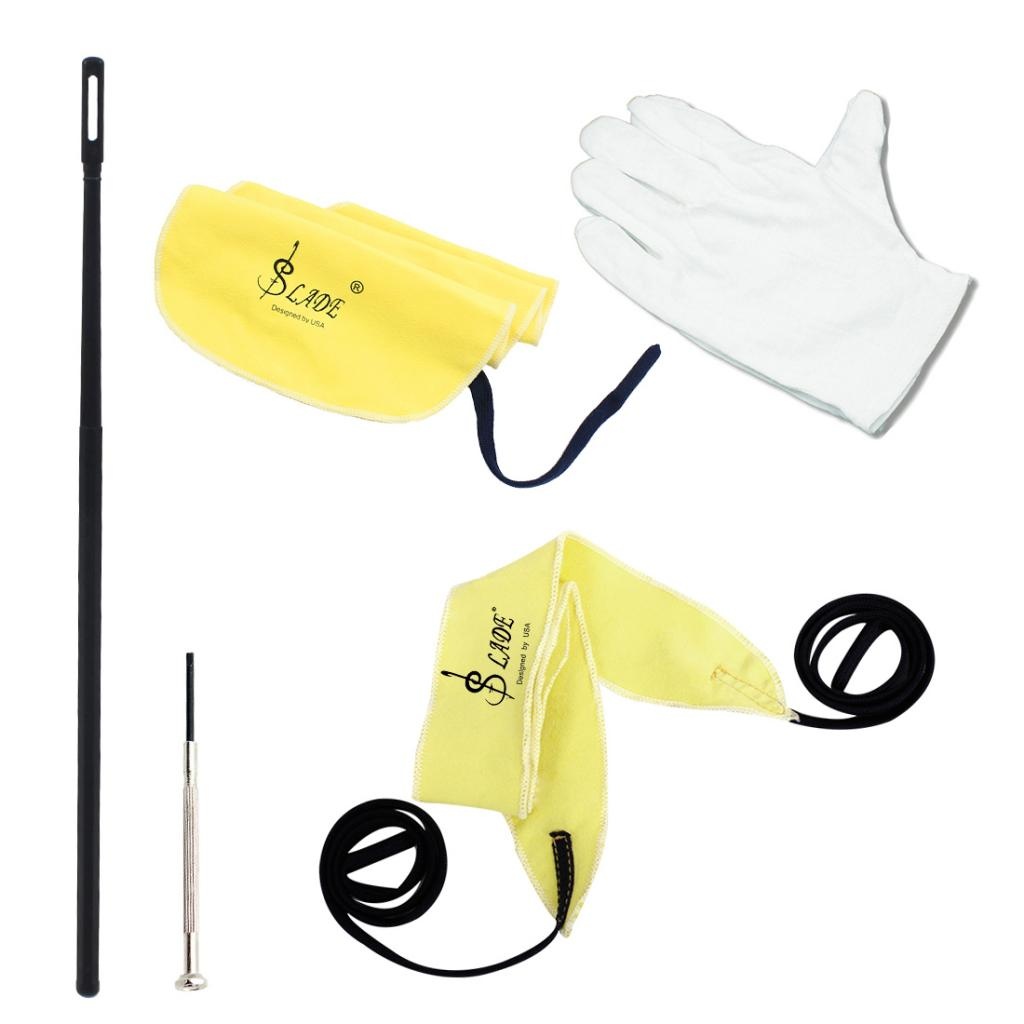
Maxbell 5 in 1 Flute Cleaning Care Kit for Wind Instrument Parts
Description: 5 in 1 Flute Cleaning Kit for Wind Woodwind Instrument Maintenance. Microfibre cleaning polish cloth with strong oil absorption & water absorption ability. Effectively clean internal water of musical instruments, and prolong the service life. Fit for all kinds of flutes and wind woodwind instruments. Size Chart: Pull Through Swab: 70 x 4.5cm/27.6 x 1.8inch Gloves: 19 x 12cm/7.5 x 4.8inch Cleaning Rod: 34.5 x 1cm/13.6 x 0.4inch Screwdriver: 8.5 x 0.8cm/3.3 x 0.3inch Cleaning Cloth: 31 x 17cm/12.2 x 6.7inch Package Includes: 1 Piece Cleaning Cloth 1 Piece Cleaning Rod 1 Piece Pull Through Swab 1 Piece Screwdriver 1 Pair Gloves
Brand: Aladdin Shoppers: Best Online Shopping site in India - Shop Now!
Category: Arts & Entertainment > Hobbies & Creative Arts > Musical Instrument & Orchestra Accessories > Woodwind Instrument Accessories > Flute Accessories > Flute Care & Cleaning > Flute Care Kits